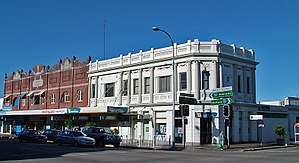
Newcastle (New South Wales) / Byens struktur og bygninger
Forretninger på hjørnet af Maitland Road og Hanbury Street
Newcastle er den næststørste by i den australske delstat New South Wales. Metropolområdet omfatter det meste af lokalregeringsområderne City of Newcastle og City of Lake Macquarie. Byen er centrum for Greater Newcastle området, som omfatter lokalregeringsområderne City of Newcastle, City of Lake Macquarie, City of Cessnock, City of Maitland og Port Stephens Council.